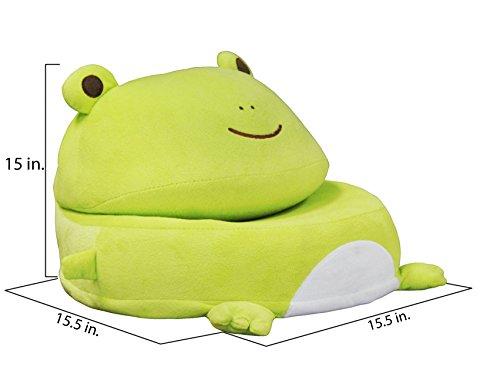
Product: ioHOMES Kiddy Contemporary Microfiber Upholstered Creature Foldable Frog Lounge Chair with Doubles As Booster Seat, Green
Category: Home & Kitchen | Furniture | Kids' Furniture | Chairs & Seats
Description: Plush microfiber upholstery.
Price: $57.94
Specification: ASIN:B01LWBN9VX|ShippingWeight:6pounds(Viewshippingratesandpolicies)|DateFirstAvailable:September10,2016